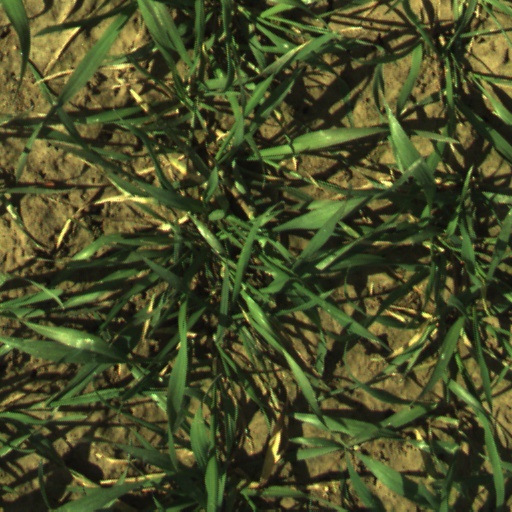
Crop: wheat